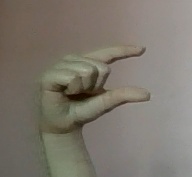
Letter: dal